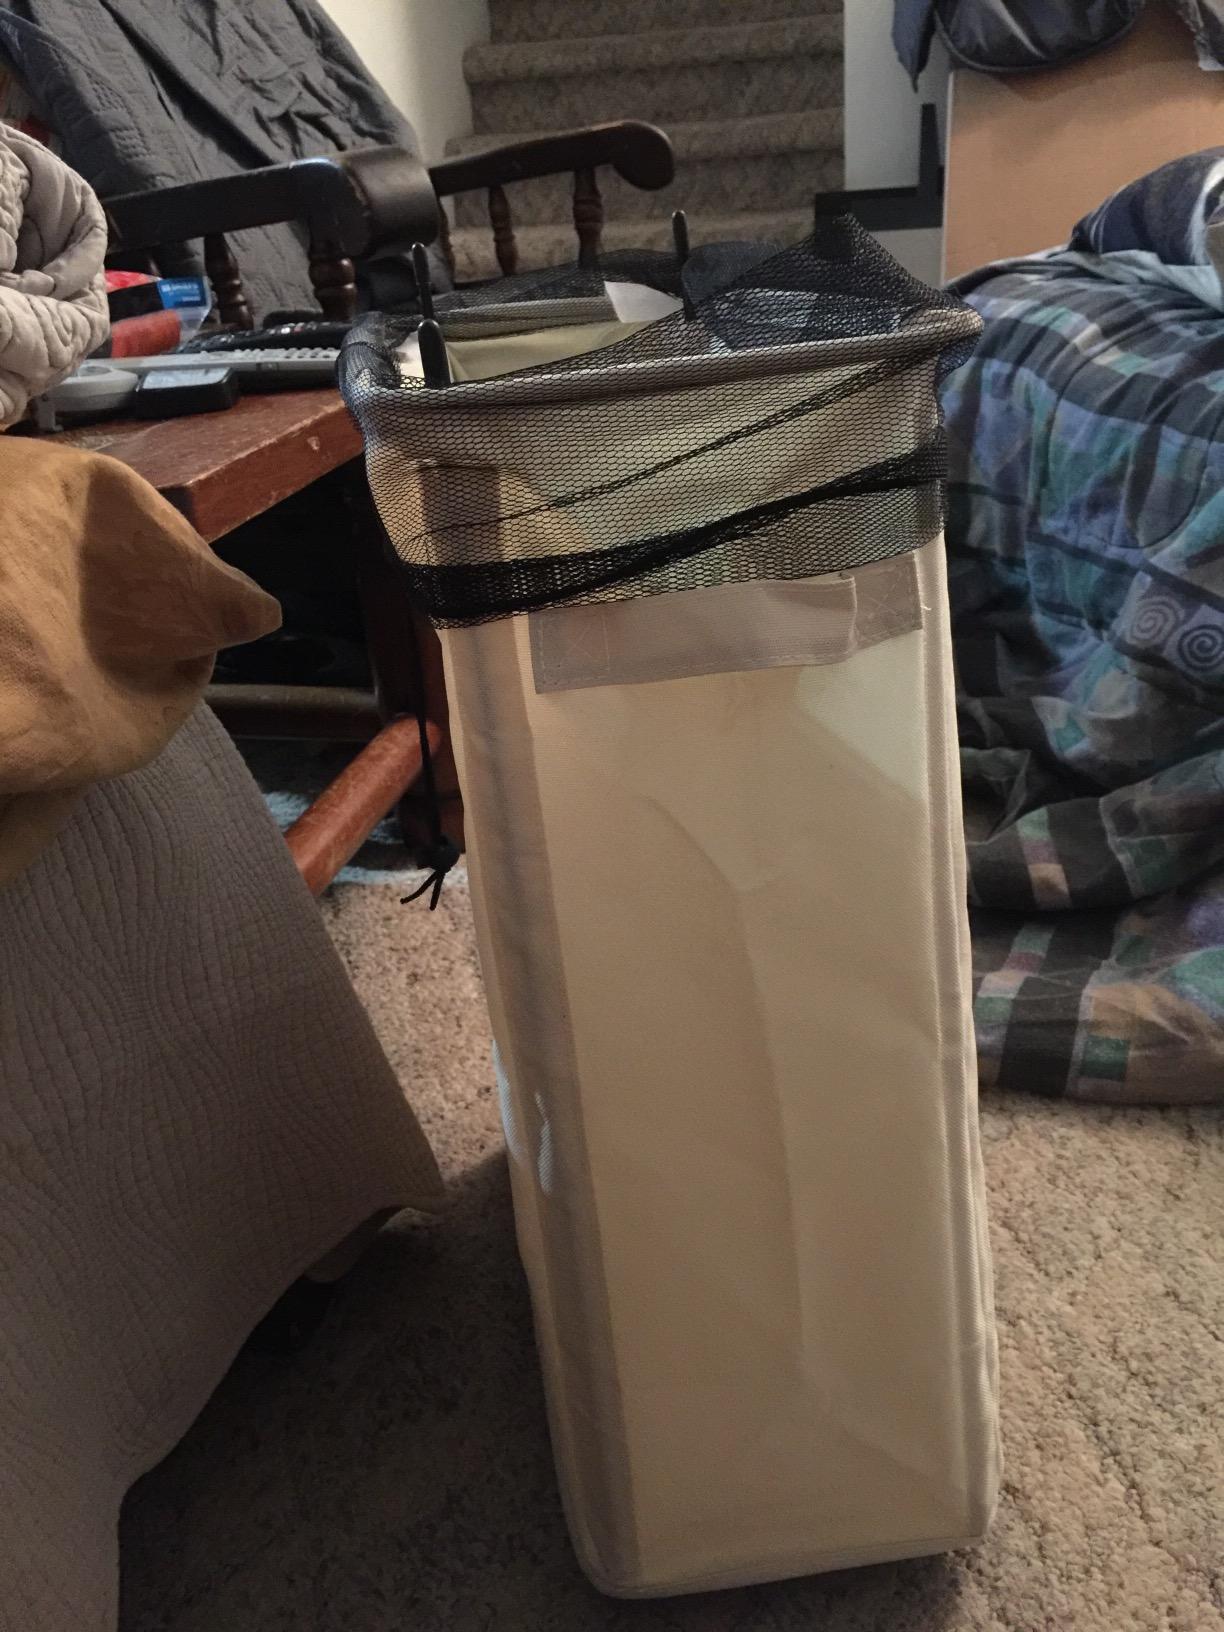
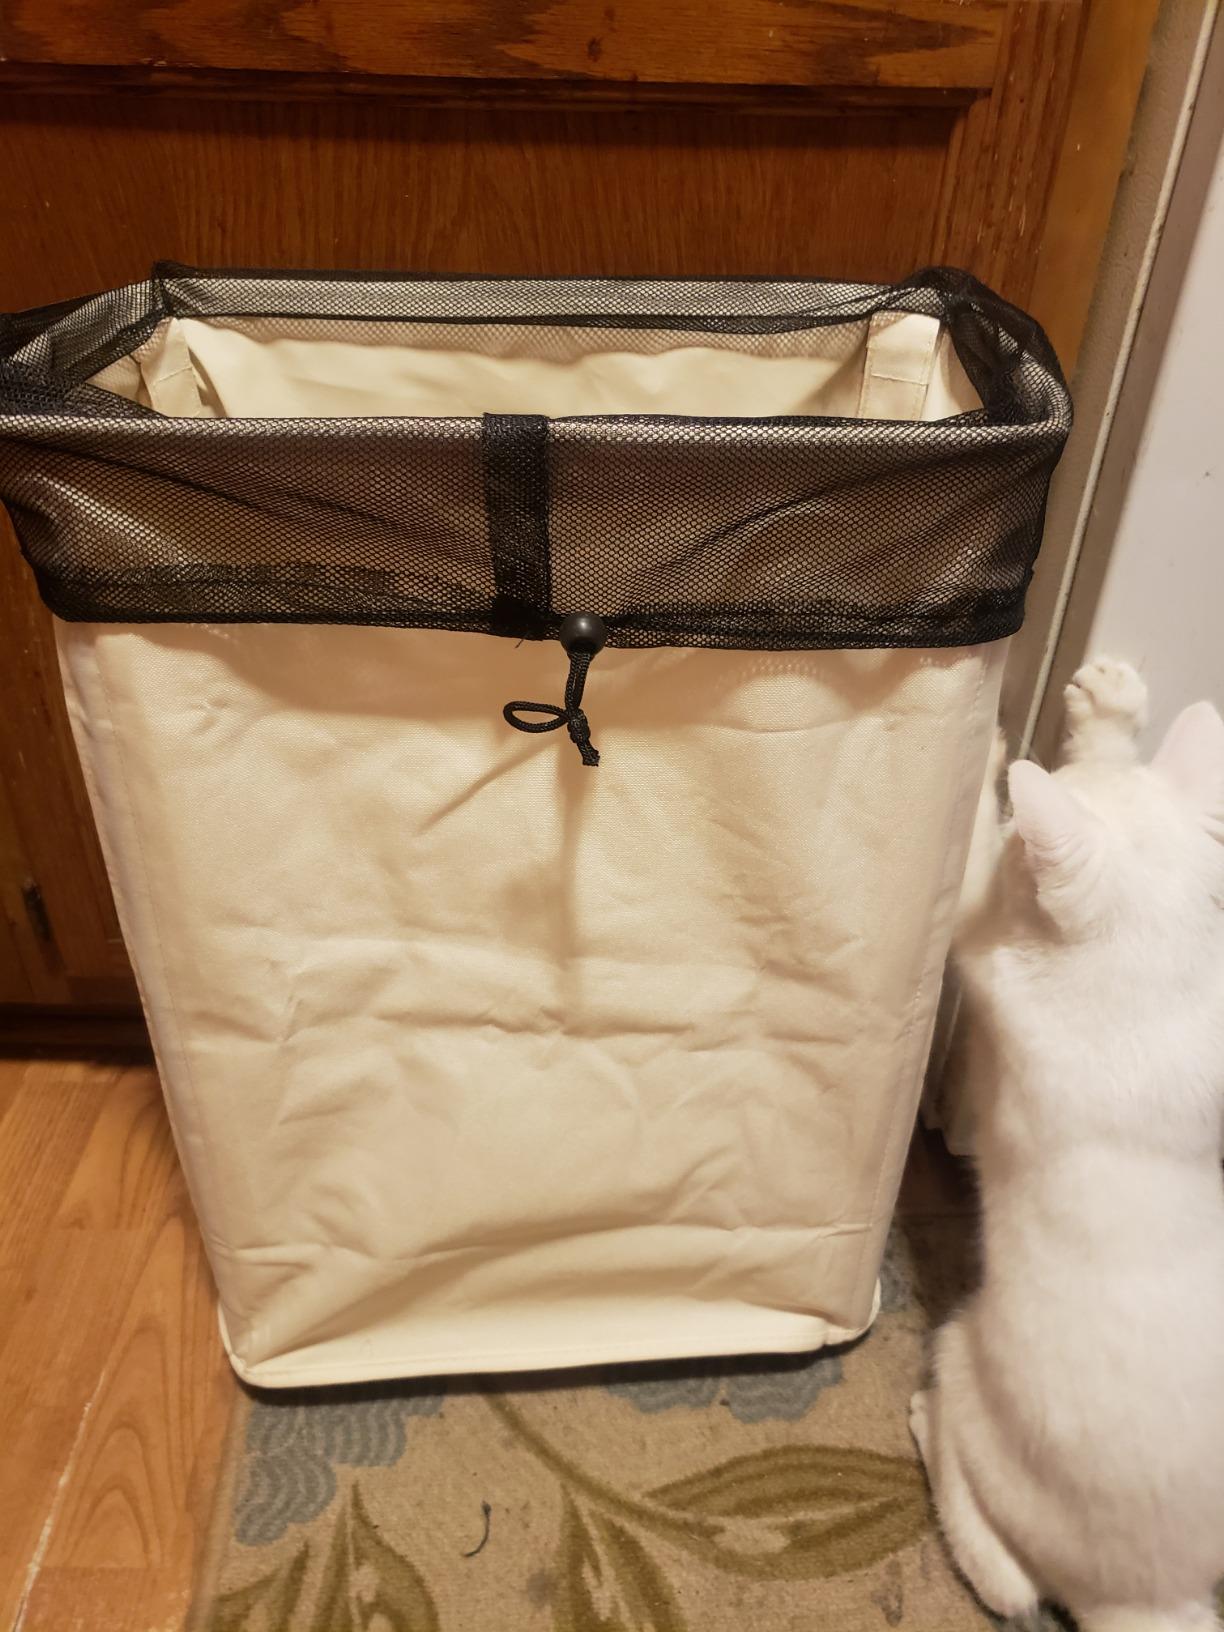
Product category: items_hamper
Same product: yes